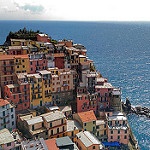
Label: sea